Dresden

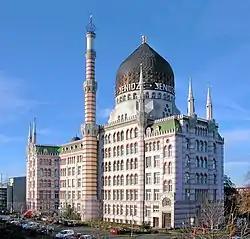
Yenidze

Local affairs in Dresden often centre around the urban development of the city and its spaces. Architecture and the design of public places is a controversial subject. Discussions about the Waldschlößchenbrücke, a bridge under construction across the Elbe, received international attention because of its position across the Dresden Elbe Valley World Heritage Site. The city held a public referendum in 2005 on whether to build the bridge, prior to UNESCO expressing doubts about the compatibility between bridge and heritage. Its construction caused loss of World Heritage site status in 2009.